Naval Group

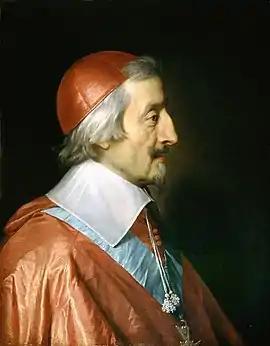
Cardinal Richelieu (1585-1642), founder

Naval Group has a heritage of almost 400 years. Major shipyards were built in France in Brest (1631), Nantes-Indret (1771), Lorient (1778) and, subsequently, Cherbourg (1813). Others were to follow. As early as 1926, what we know as the Naval Group today already had all the facilities now owned by the group in mainland France.